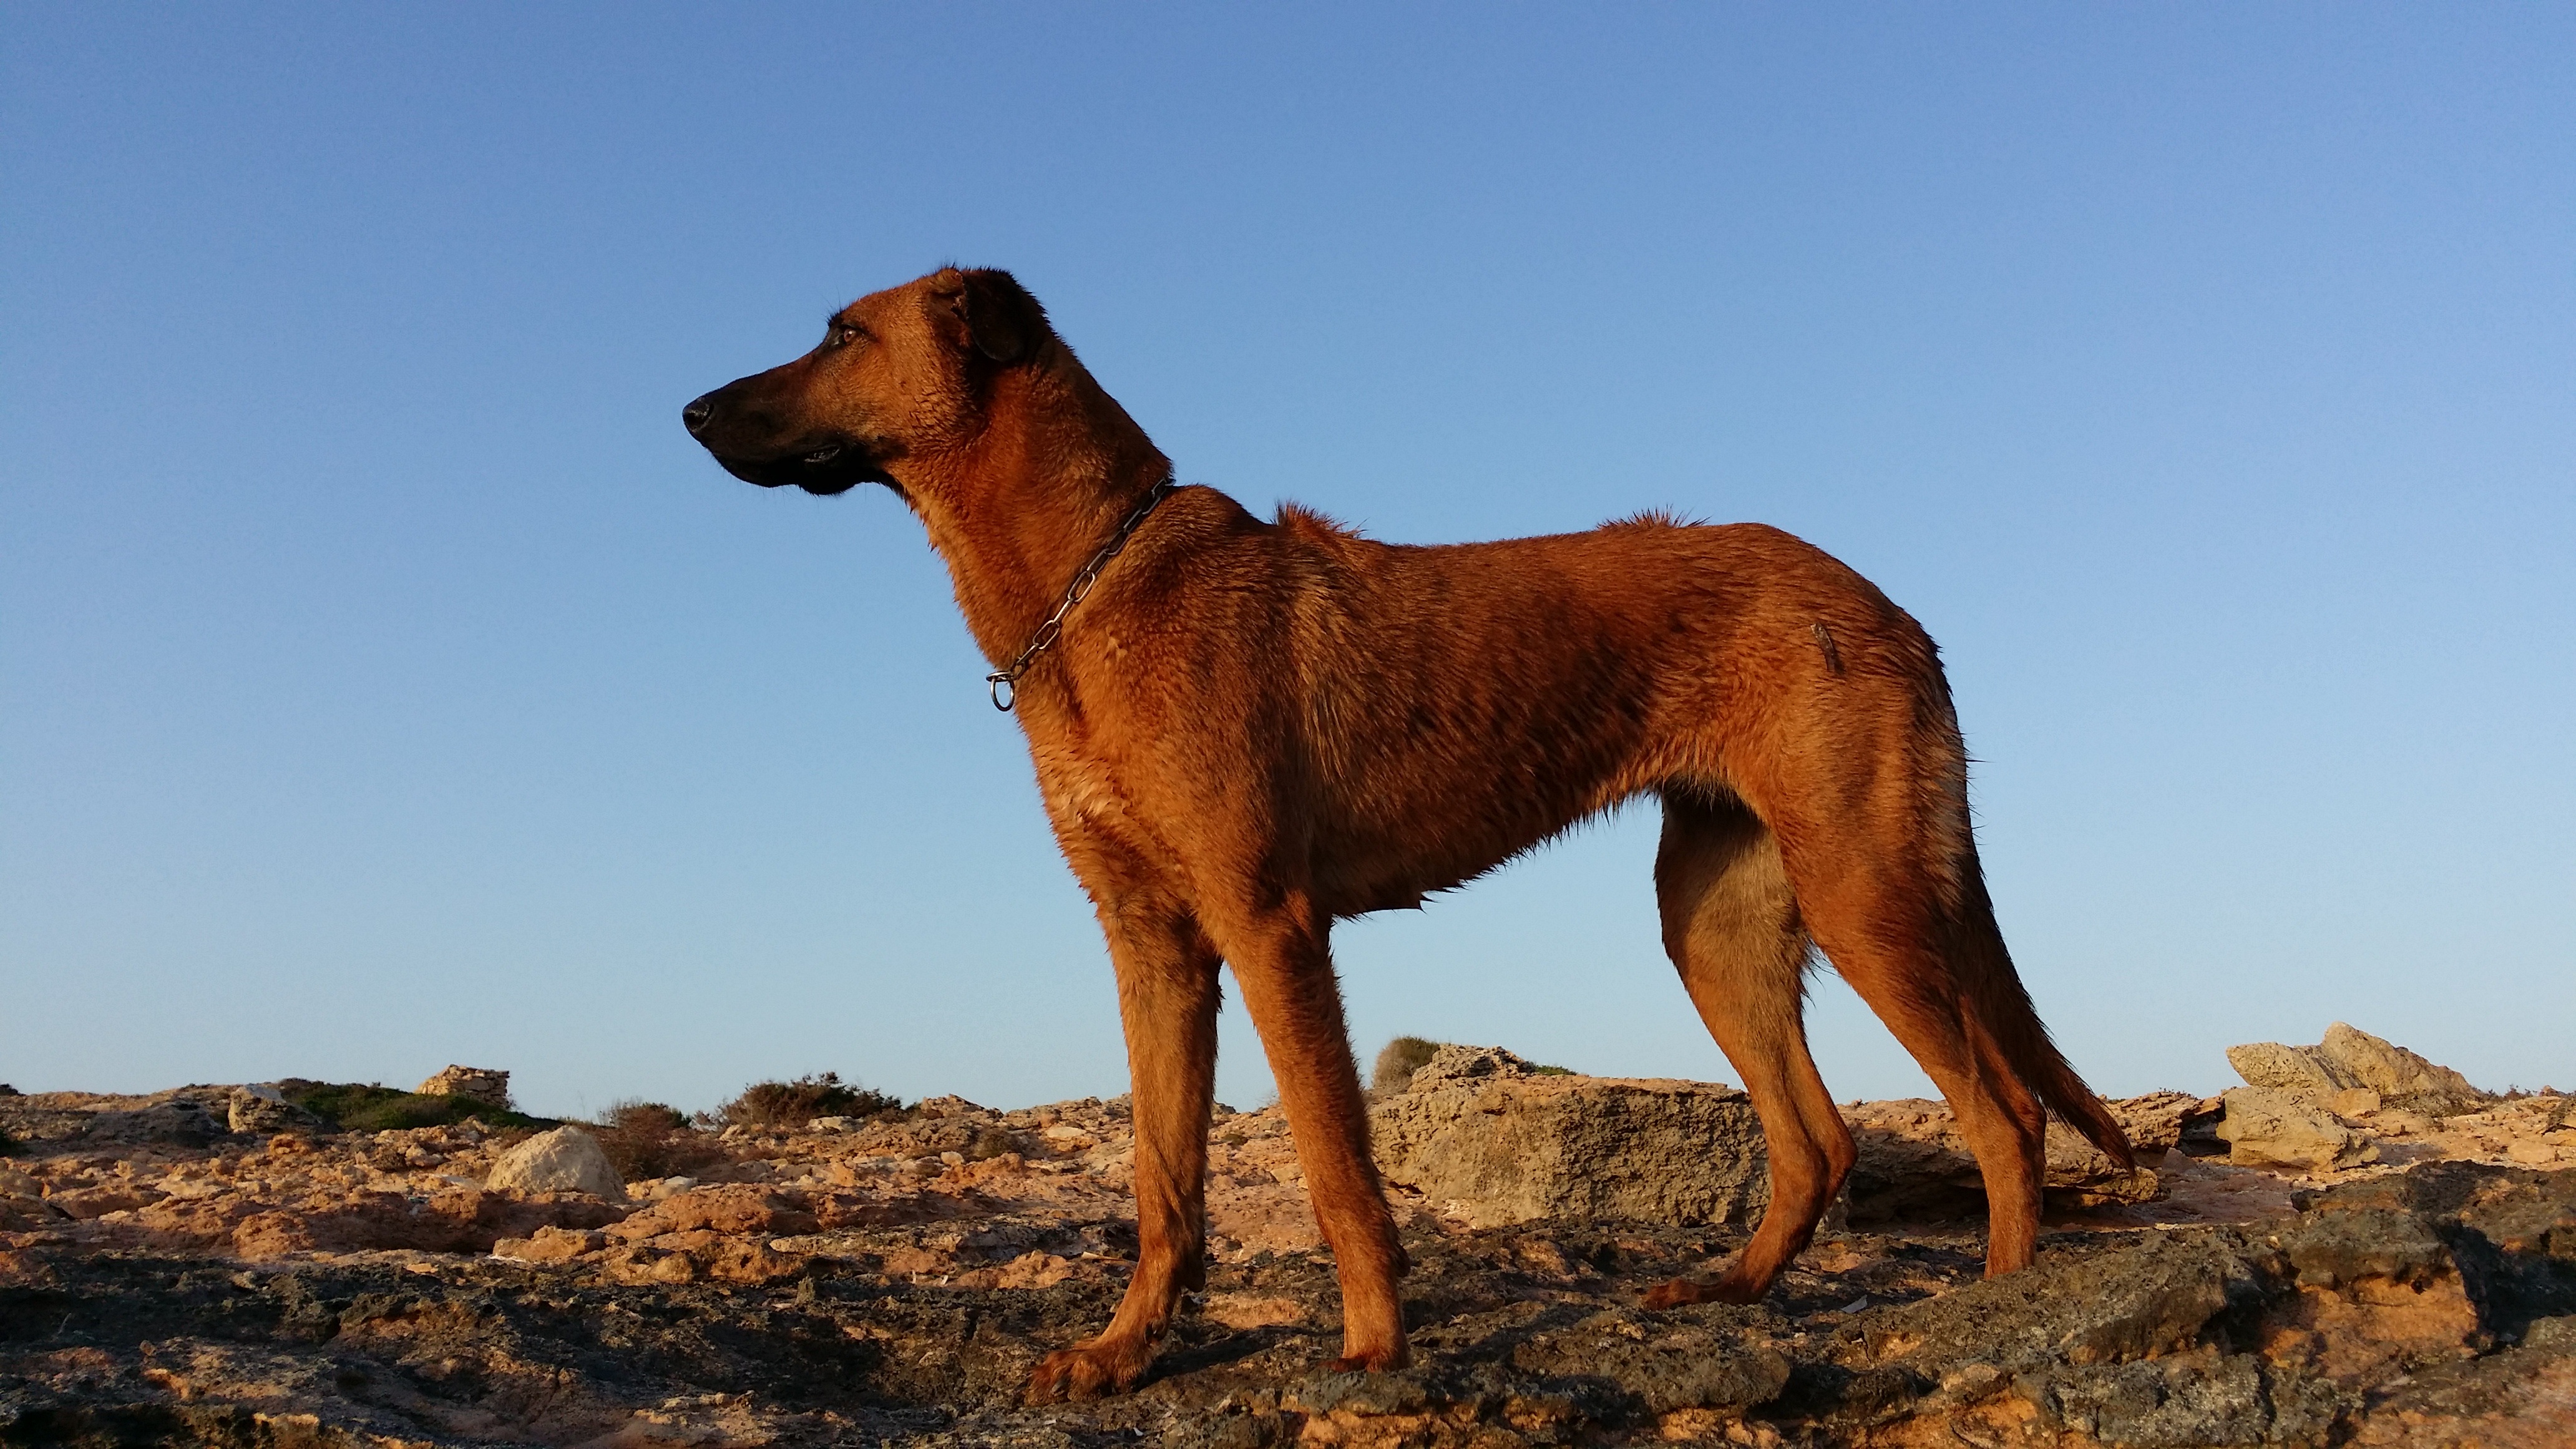
dog, animal, male, fur, brown, mammal, pets, race, vertebrate, dog breed, pride, rhodesian ridgeback, irish terrier, street dog, dog like mammal